Arthur Streeton

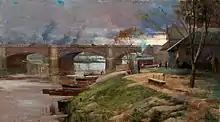
"Princes Bridge", 1888, private collection

During the summer of 1886–87, Streeton, aged nineteen, first befriended Tom Roberts and Frederick McCubbin while painting "en plein air" at Mentone Beach. The pair greatly admired Streeton's work and invited him to join them at artists' camps they had established in both Mentone and Box Hill. They were later joined by Charles Conder, beginning a two-year period of close creative companionship, and forming the core group of what became known as the Heidelberg School movement, later also called Australian impressionism. Streeton's work rapidly improved during this period, and by 1888 he was widely considered one of Victoria's most gifted young painters.